Answer in natural language. Considering the relative positions, where is Television with respect to Doorway (highlighted by a green box)? Choose between the following options: left or right
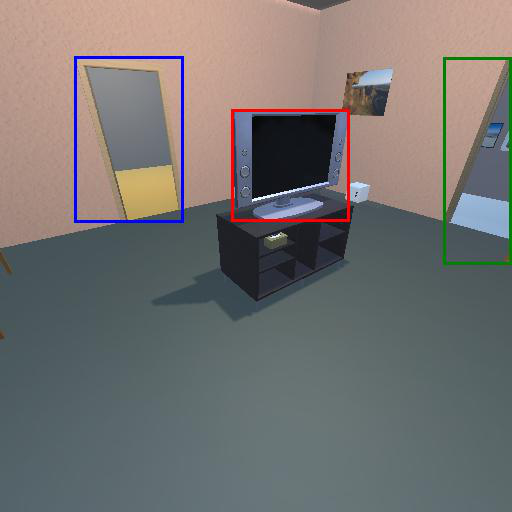
<answer>left</answer>